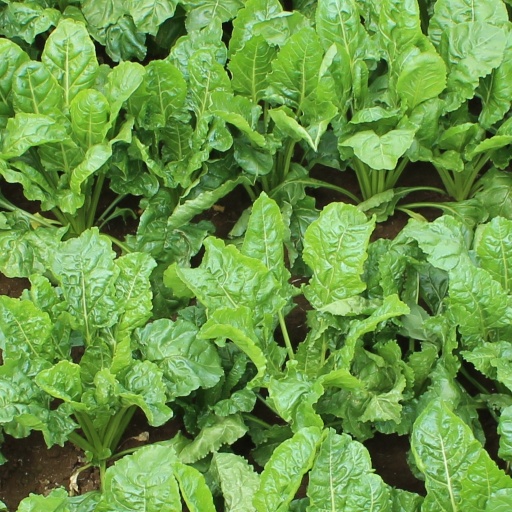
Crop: sugar beet